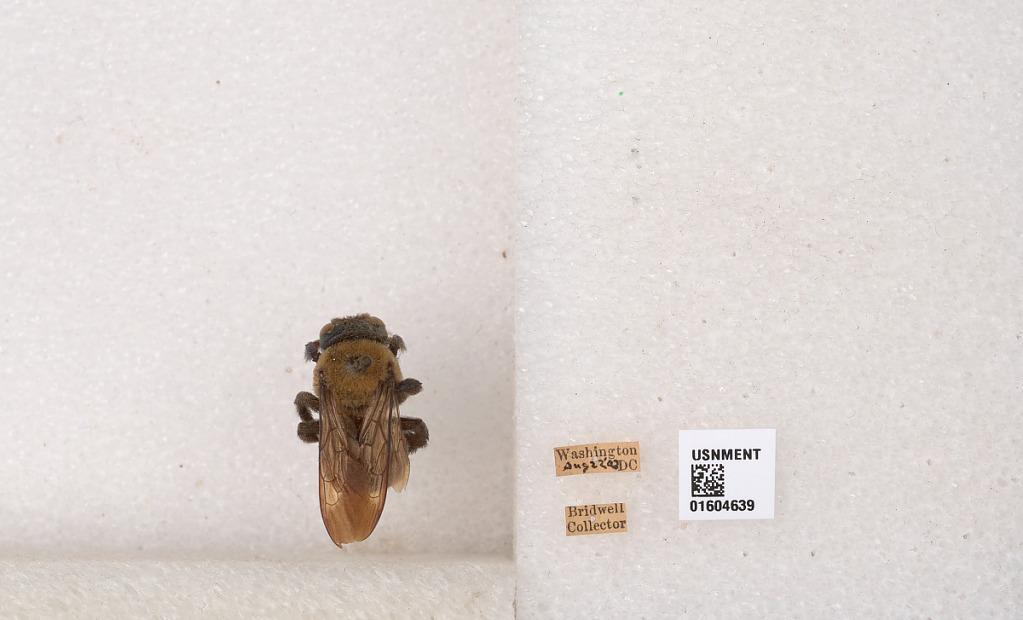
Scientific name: Xylocopa (Xylocopoides) virginica virginica (Linnaeus)
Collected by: J. Brazilino
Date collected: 1902-8-22
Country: United States
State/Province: Washington, D.C.
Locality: Washington, D.C.